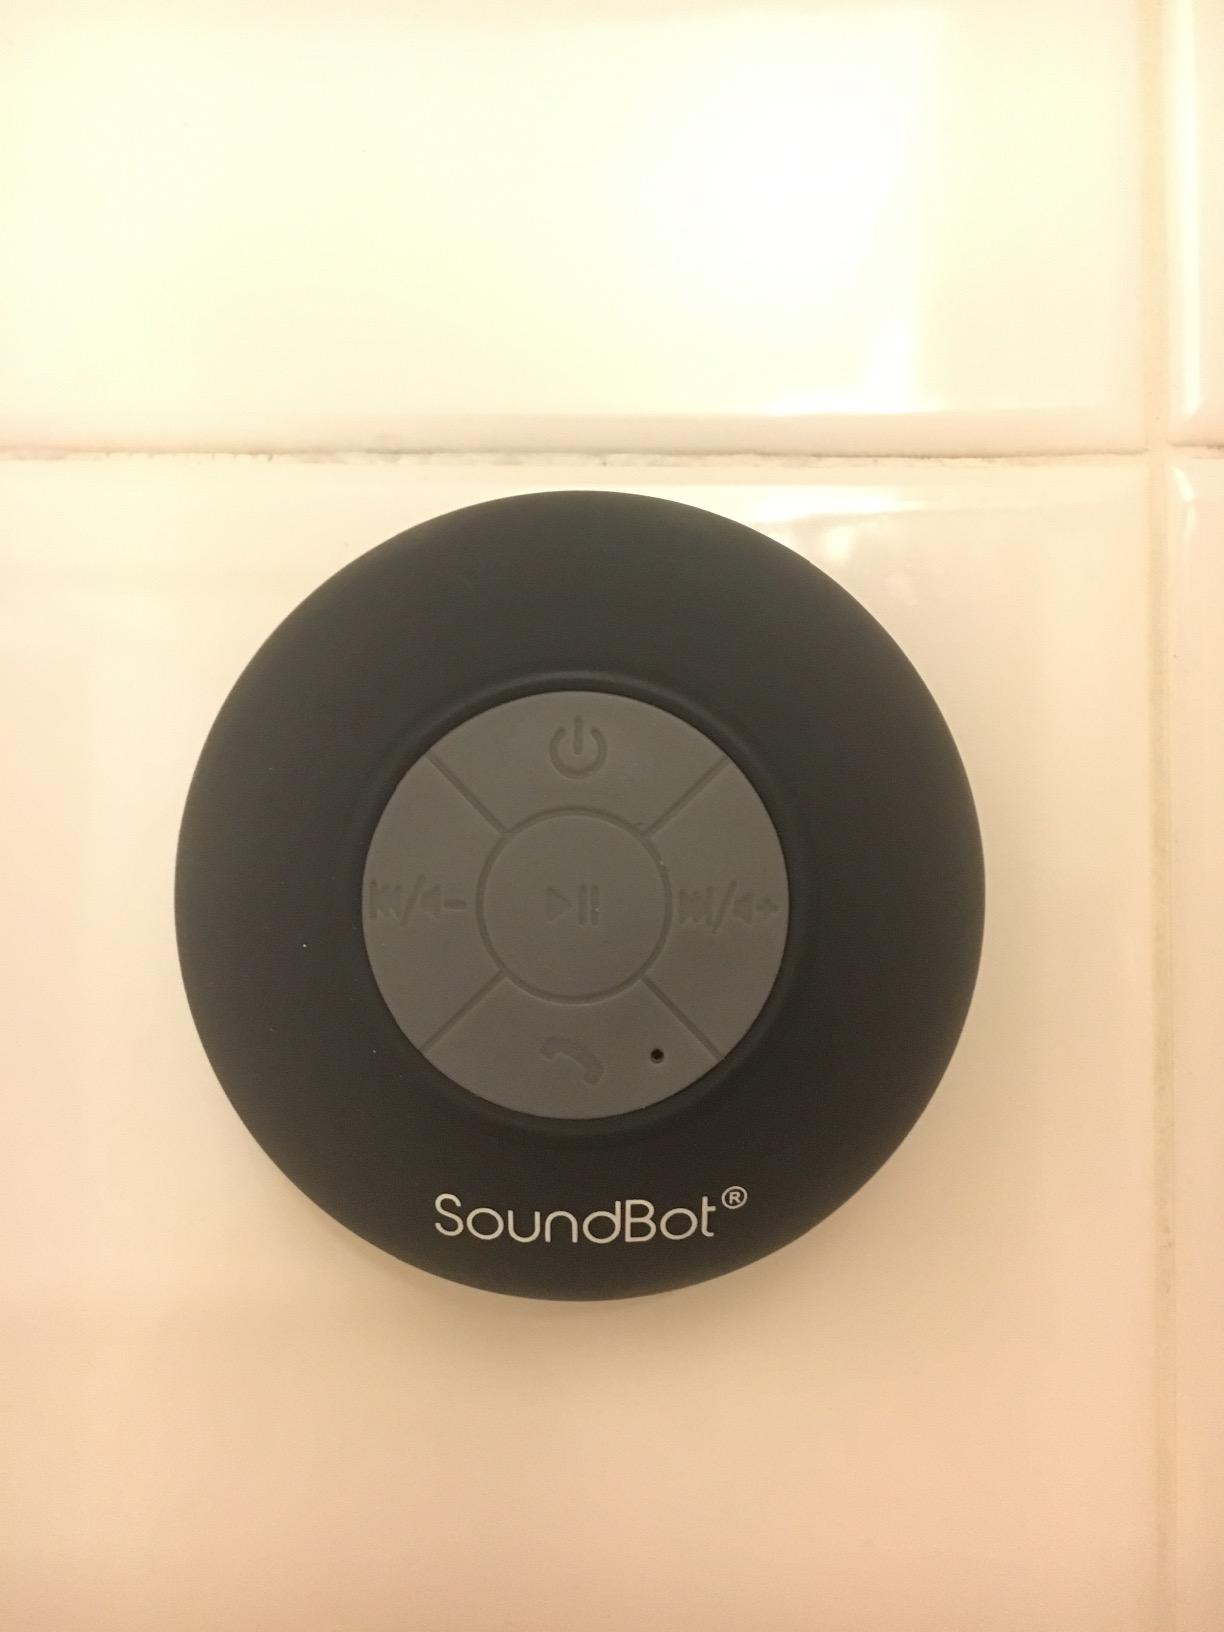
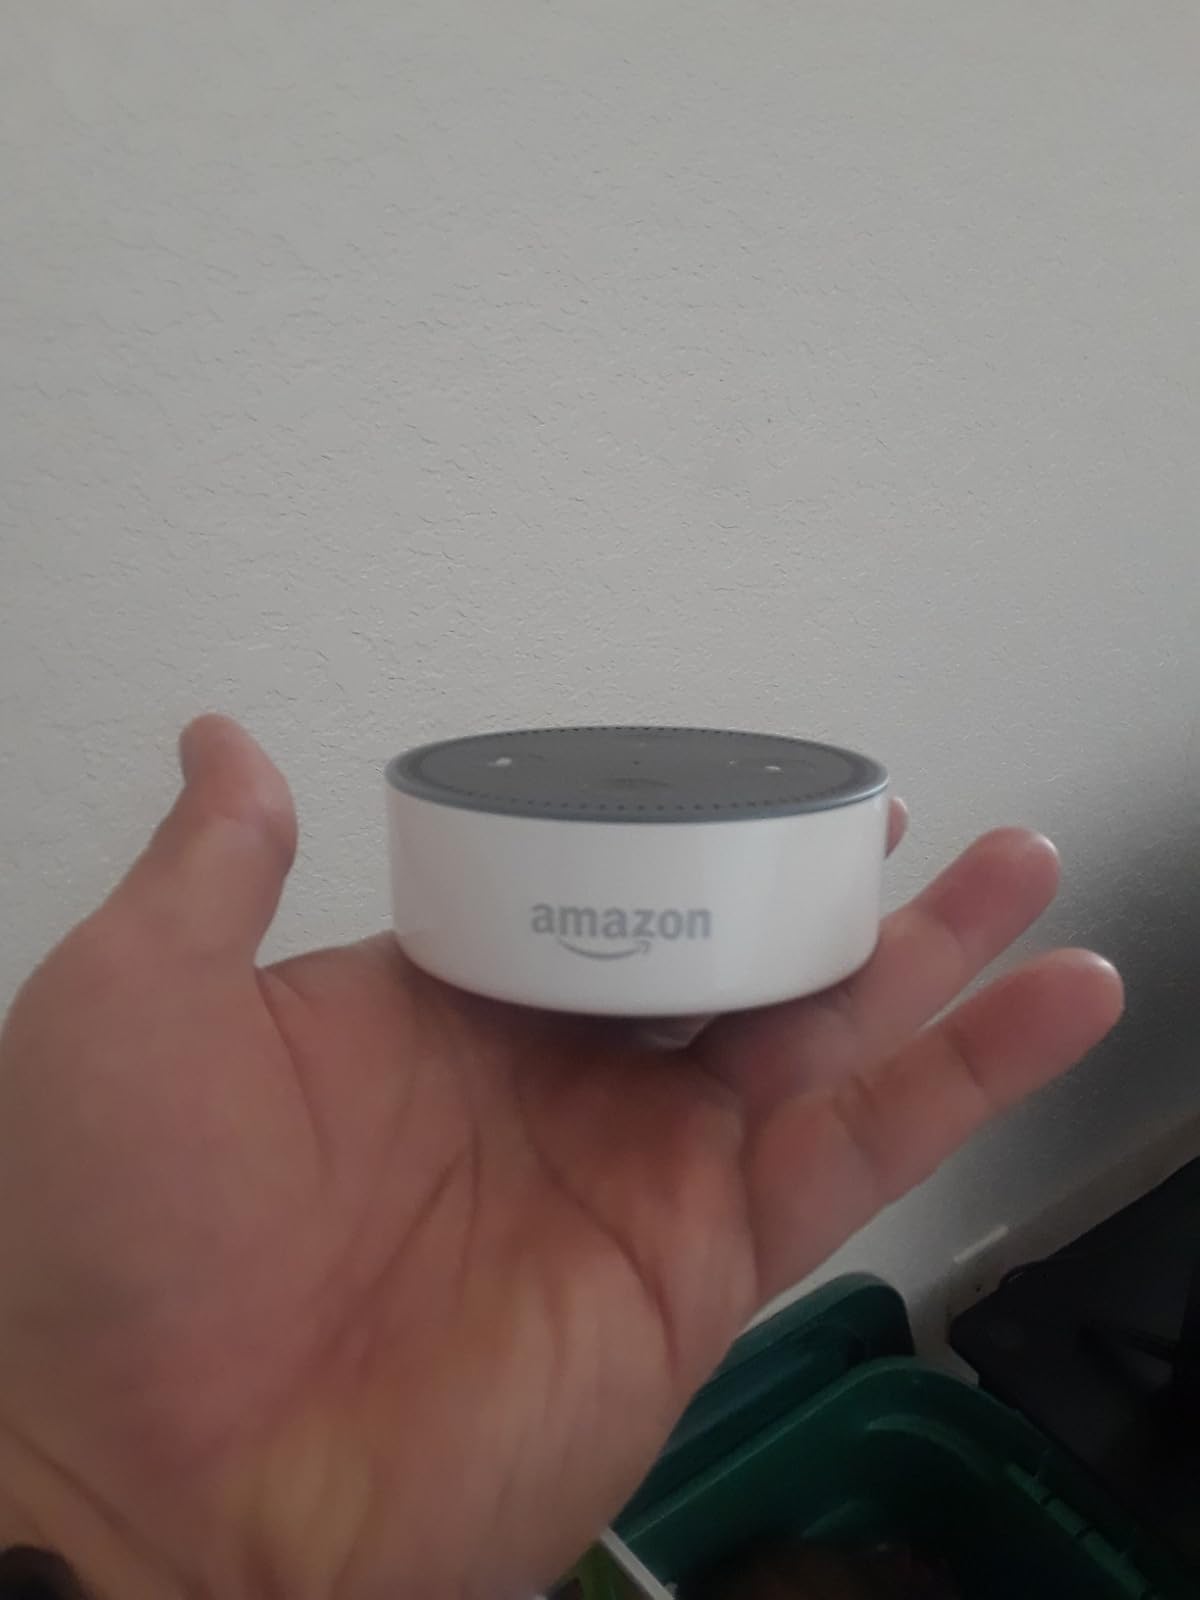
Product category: speaker
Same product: no